Magheracross

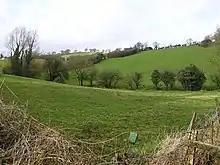
Salloon townland

Drumcreen is also in Magheracross, located at 54° 25' 28" N, 7° 34' 38" W. Drumcreen is 123.37 acres in area.